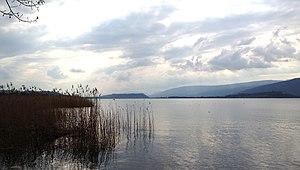
Lac de Bienne, entre Canal de Hagneck (embouchure de l'Aare) et Gerlolfingen. Réserve naturelle.